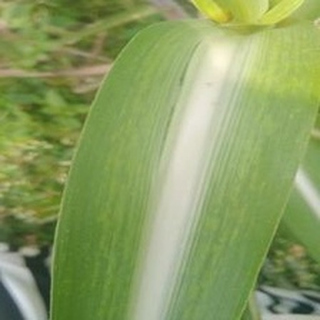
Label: sugarcane_mosaic